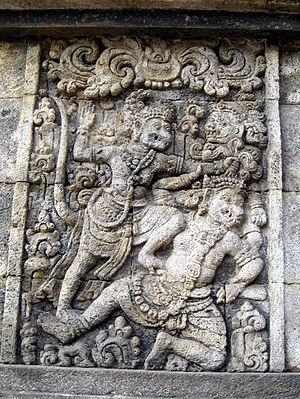
Le temple de Panataran est le plus vaste ensemble religieux de l'époque hindou-bouddhique de Java oriental. Il est le dernier exemple javanais encore visible d'un type de sanctuaire de l'époque Mojopahit. Panataran est situé à 10 km au nord de la ville de Blitar, sur le flanc du volcan Kelud. Sa construction a commencé vers 1330 et a duré quelque 50 ans. Toutefois, la plus vieille inscription gravée dans la pierre, dans la partie sud du monument principal, est datée de 1197 et la plus récente de 1454.